Microcotyle isyebi

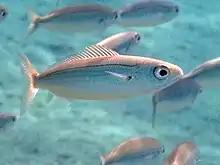
The bogue "Boops boops" is the type host of "Microcotyle isyebi"

The type-host and only recorded host is the bogue ("Boops boops", Sparidae). The identity of the fish host was confirmed by barcoding. The type-locality is off Algeria.